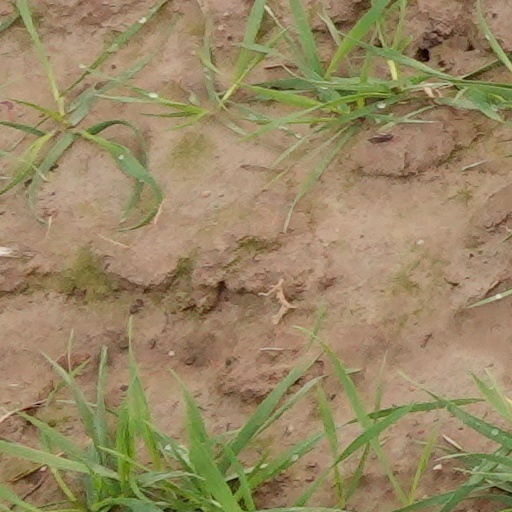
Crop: wheat